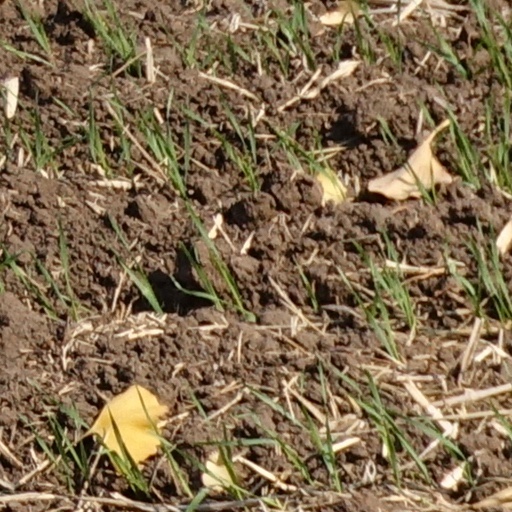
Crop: wheat